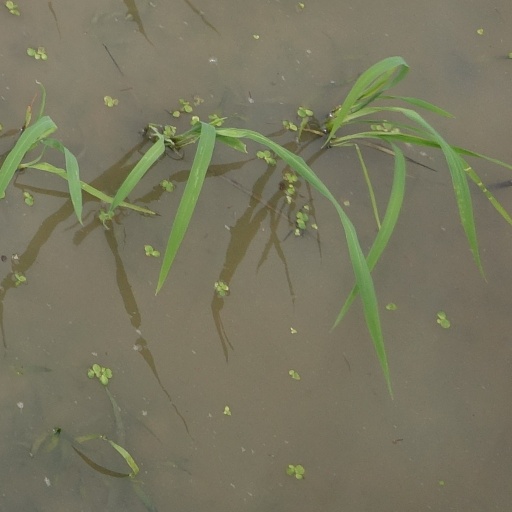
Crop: rice